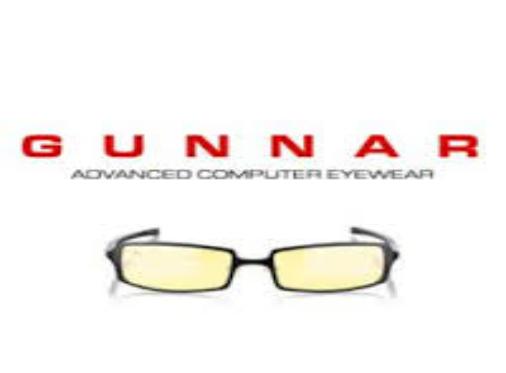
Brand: gunnar
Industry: Clothes